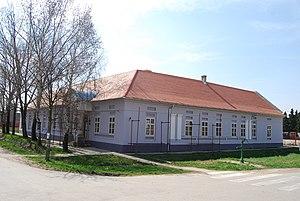
Les monuments culturels de grande importance sont les monuments de Serbie qui, par leur valeur, bénéficient d'un haut degré de protection.
Cet article recense les monuments culturels du district du Banat central en Serbie, dans la province autonome de Voïvodine.
Le « bâtiment municipal à Novi Bečej » est situé à Novi Bečej-Vranjevo, dans la province de Voïvodine et dans le district du Banat central, en Serbie. Il est inscrit sur la liste des monuments culturels de grande importance de la République de Serbie.